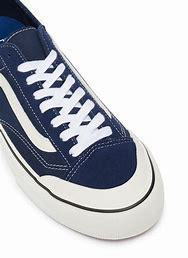
Brand: Vans
Model: Style 36